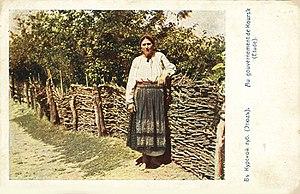
Sergueï Mikhaïlovitch Prokoudine-Gorski, né le 30 août 1863 à Founikova Gora et mort le 27 septembre 1944 à Paris, est connu pour sa carrière de chimiste puis de photographe à la photographie couleur. Il a laissé un témoignage unique sur la Russie du début du XXᵉ siècle.
Le clayonnage - technique de génie végétal - désigne tous les travaux en menus branchages assujettis à l'aide de piquets et ayant pour objet la fixation temporaire du sol. C'est aussi le nom de l'armature en bois des murs employée dans la technique du torchis. Le clayonnage est aussi employé pour faire de simples clôtures.
Le gouvernement de Koursk est une division administrative de l’Empire russe, puis de la République socialiste fédérative soviétique de Russie, située en Russie dans la région centrale des terres noires avec pour capitale la ville de Koursk. Créé en 1796 le gouvernement exista jusqu’en 1928.